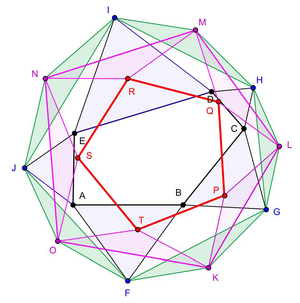
Théorème de Petr-Douglas-Neumann pour le pentagone (sans légende pour adapter à toutes langues)
Karel Petr, né le 14 juin 1868 à Zbyslav, un quartier de Vrdy, près de Čáslav, alors en Autriche-Hongrie, et mort le 14 février 1950 à Prague, alors en Tchécoslovaquie, est un mathématicien tchécoslovaque, considéré comme l'un des plus importants de la première moitié du XXᵉ siècle. Il est en particulier l'auteur de travaux sur les relations de classes de formes quadratiques et le premier auteur du théorème PDN.